Super Smash Bros. in esports

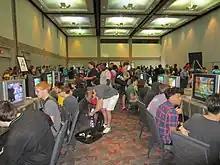
Competitors at Low Tier City 3, a 2015 tournament

The first publicized western "Super Smash Bros. Melee" tournaments were held in early 2002, centering around the Tournament Go series hosted in California by Matt "MattDeezie" Dahlgren. Due to the lack of an agreed upon standardized ruleset, tournaments in this period often featured wildly different rules, with frequent disputes among competitors regarding the legality of items and the legal stagelist. A standardized ruleset was eventually developed over several years which banned all items and narrowed the list of stages to a select few. On March 1, 2003, the International Video Game Federation hosted the first corporate sponsored "Super Smash Bros." tournament, the IVGF Northwest Regionals, won by Jeremy "Recipherus" Fremlin.